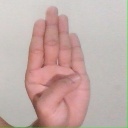
अक्षर: ब